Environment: real
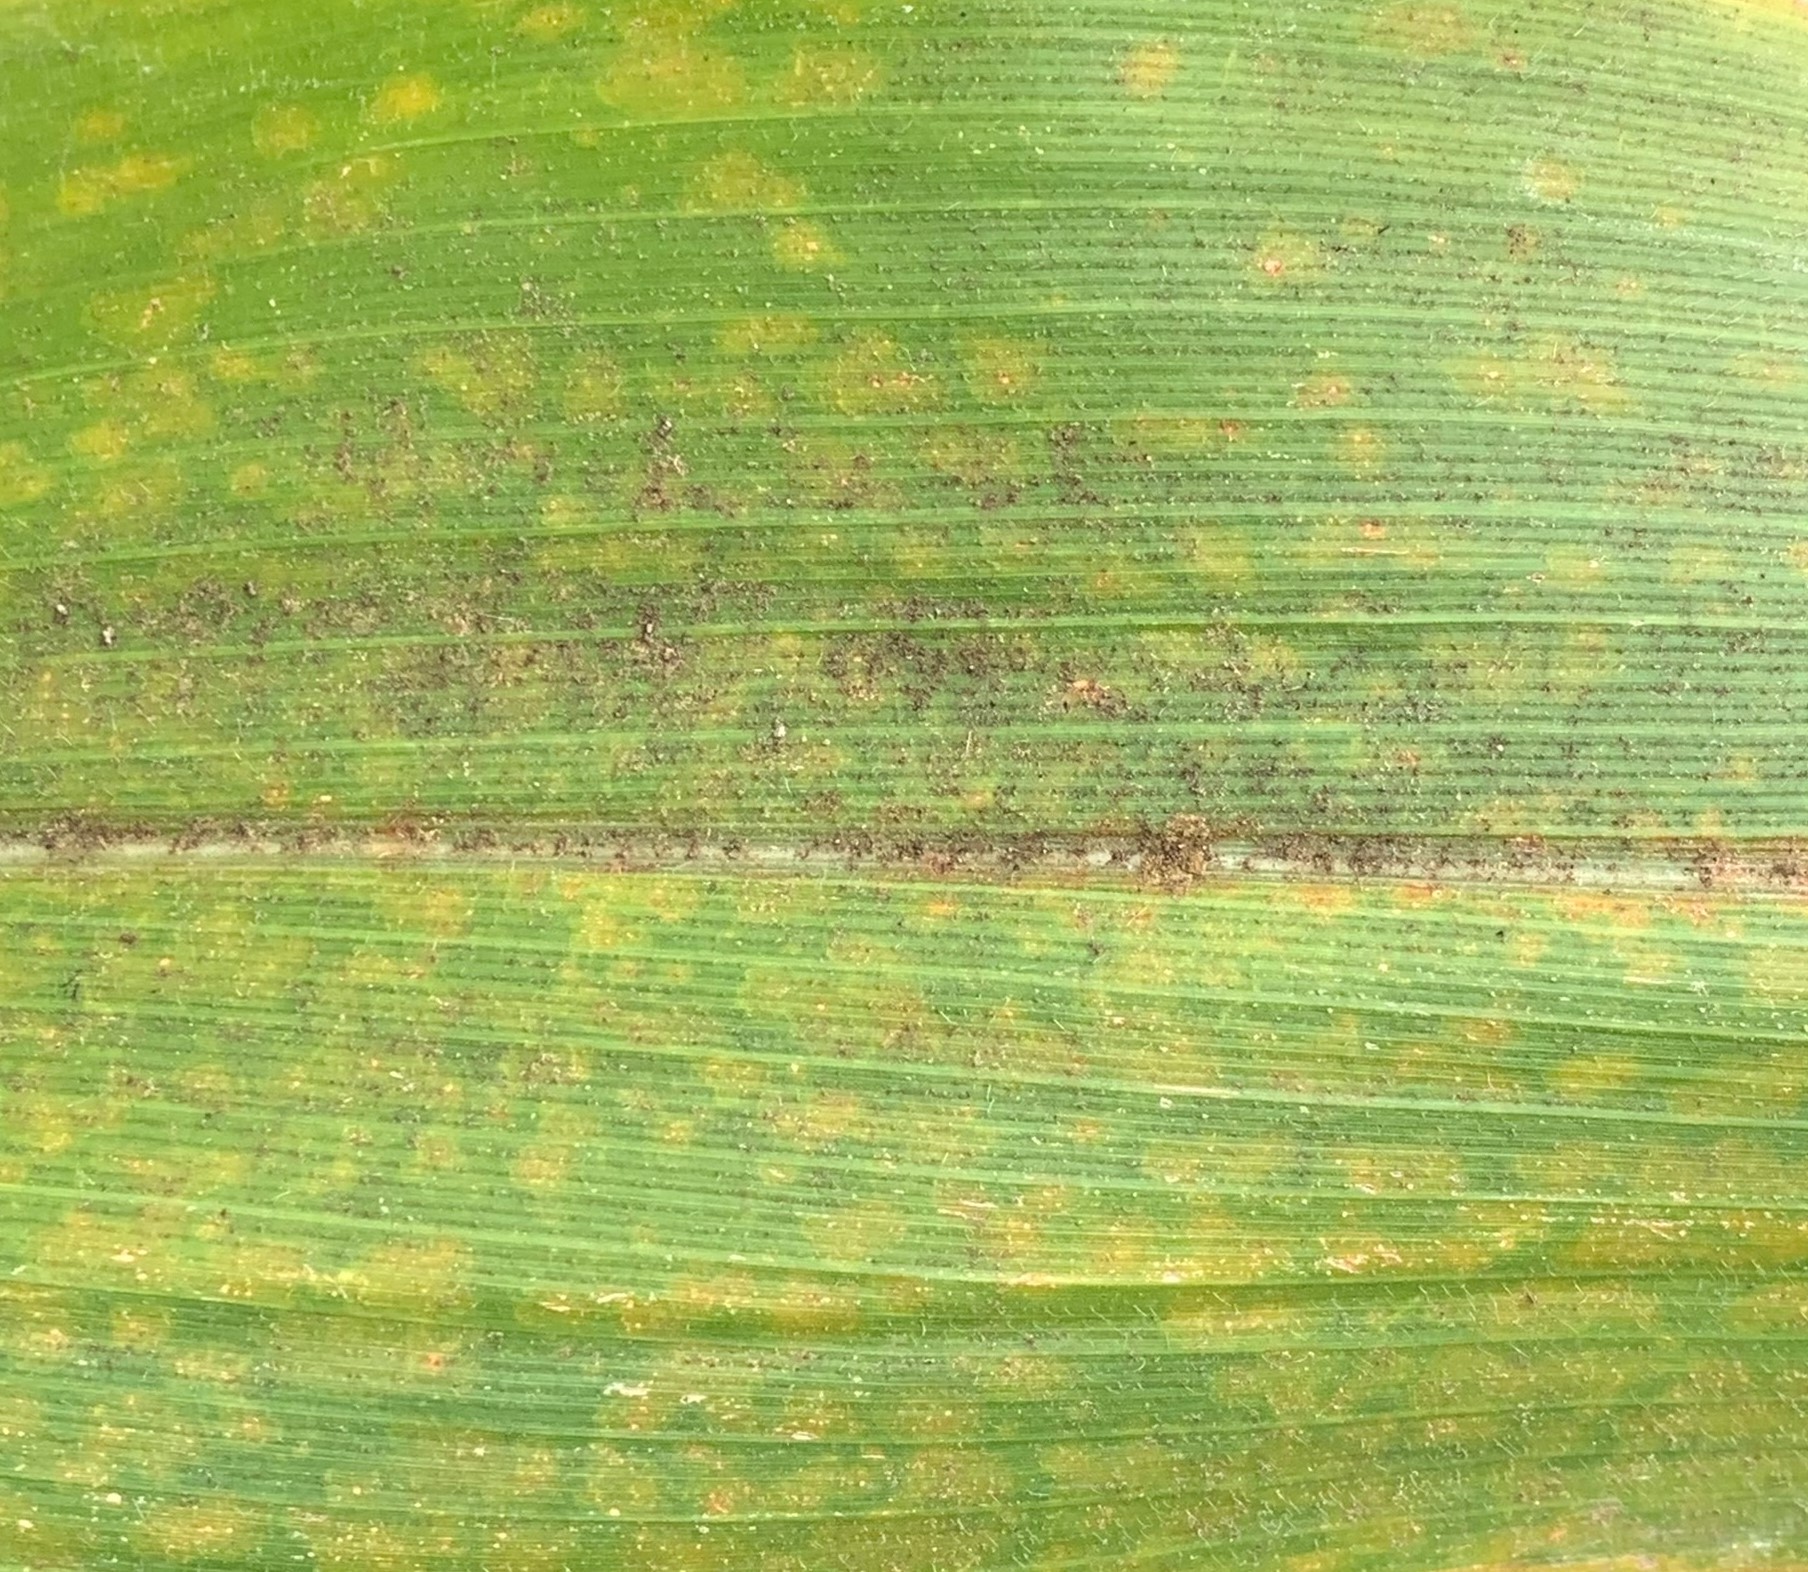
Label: lethal_necrosis